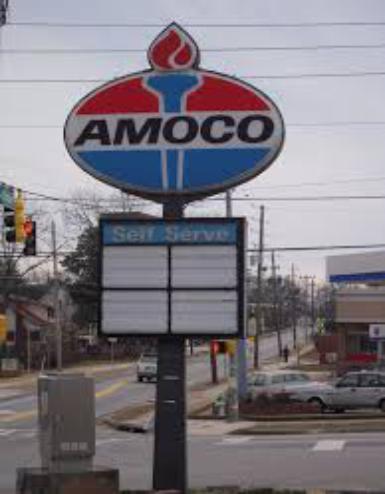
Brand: Amoco
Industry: Others